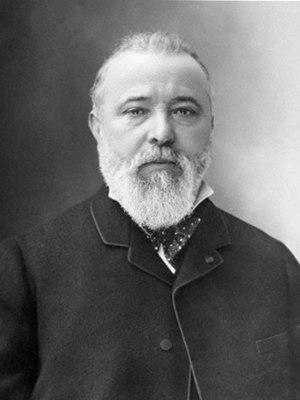
Zénobe Gramme est un électricien belge, à qui l'on doit une amélioration d'un générateur électrique à courant continu appelé dynamo Gramme ou machine de Gramme.